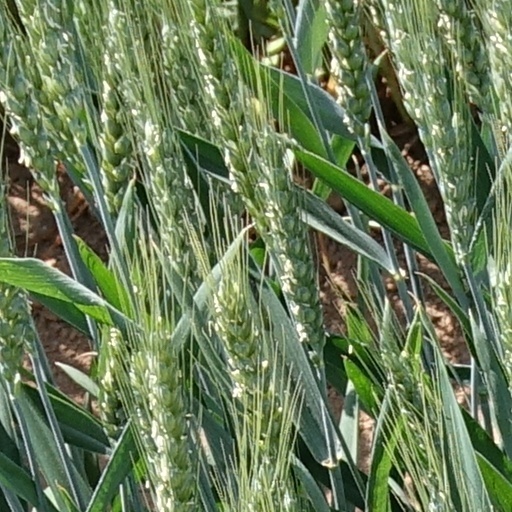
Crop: wheat